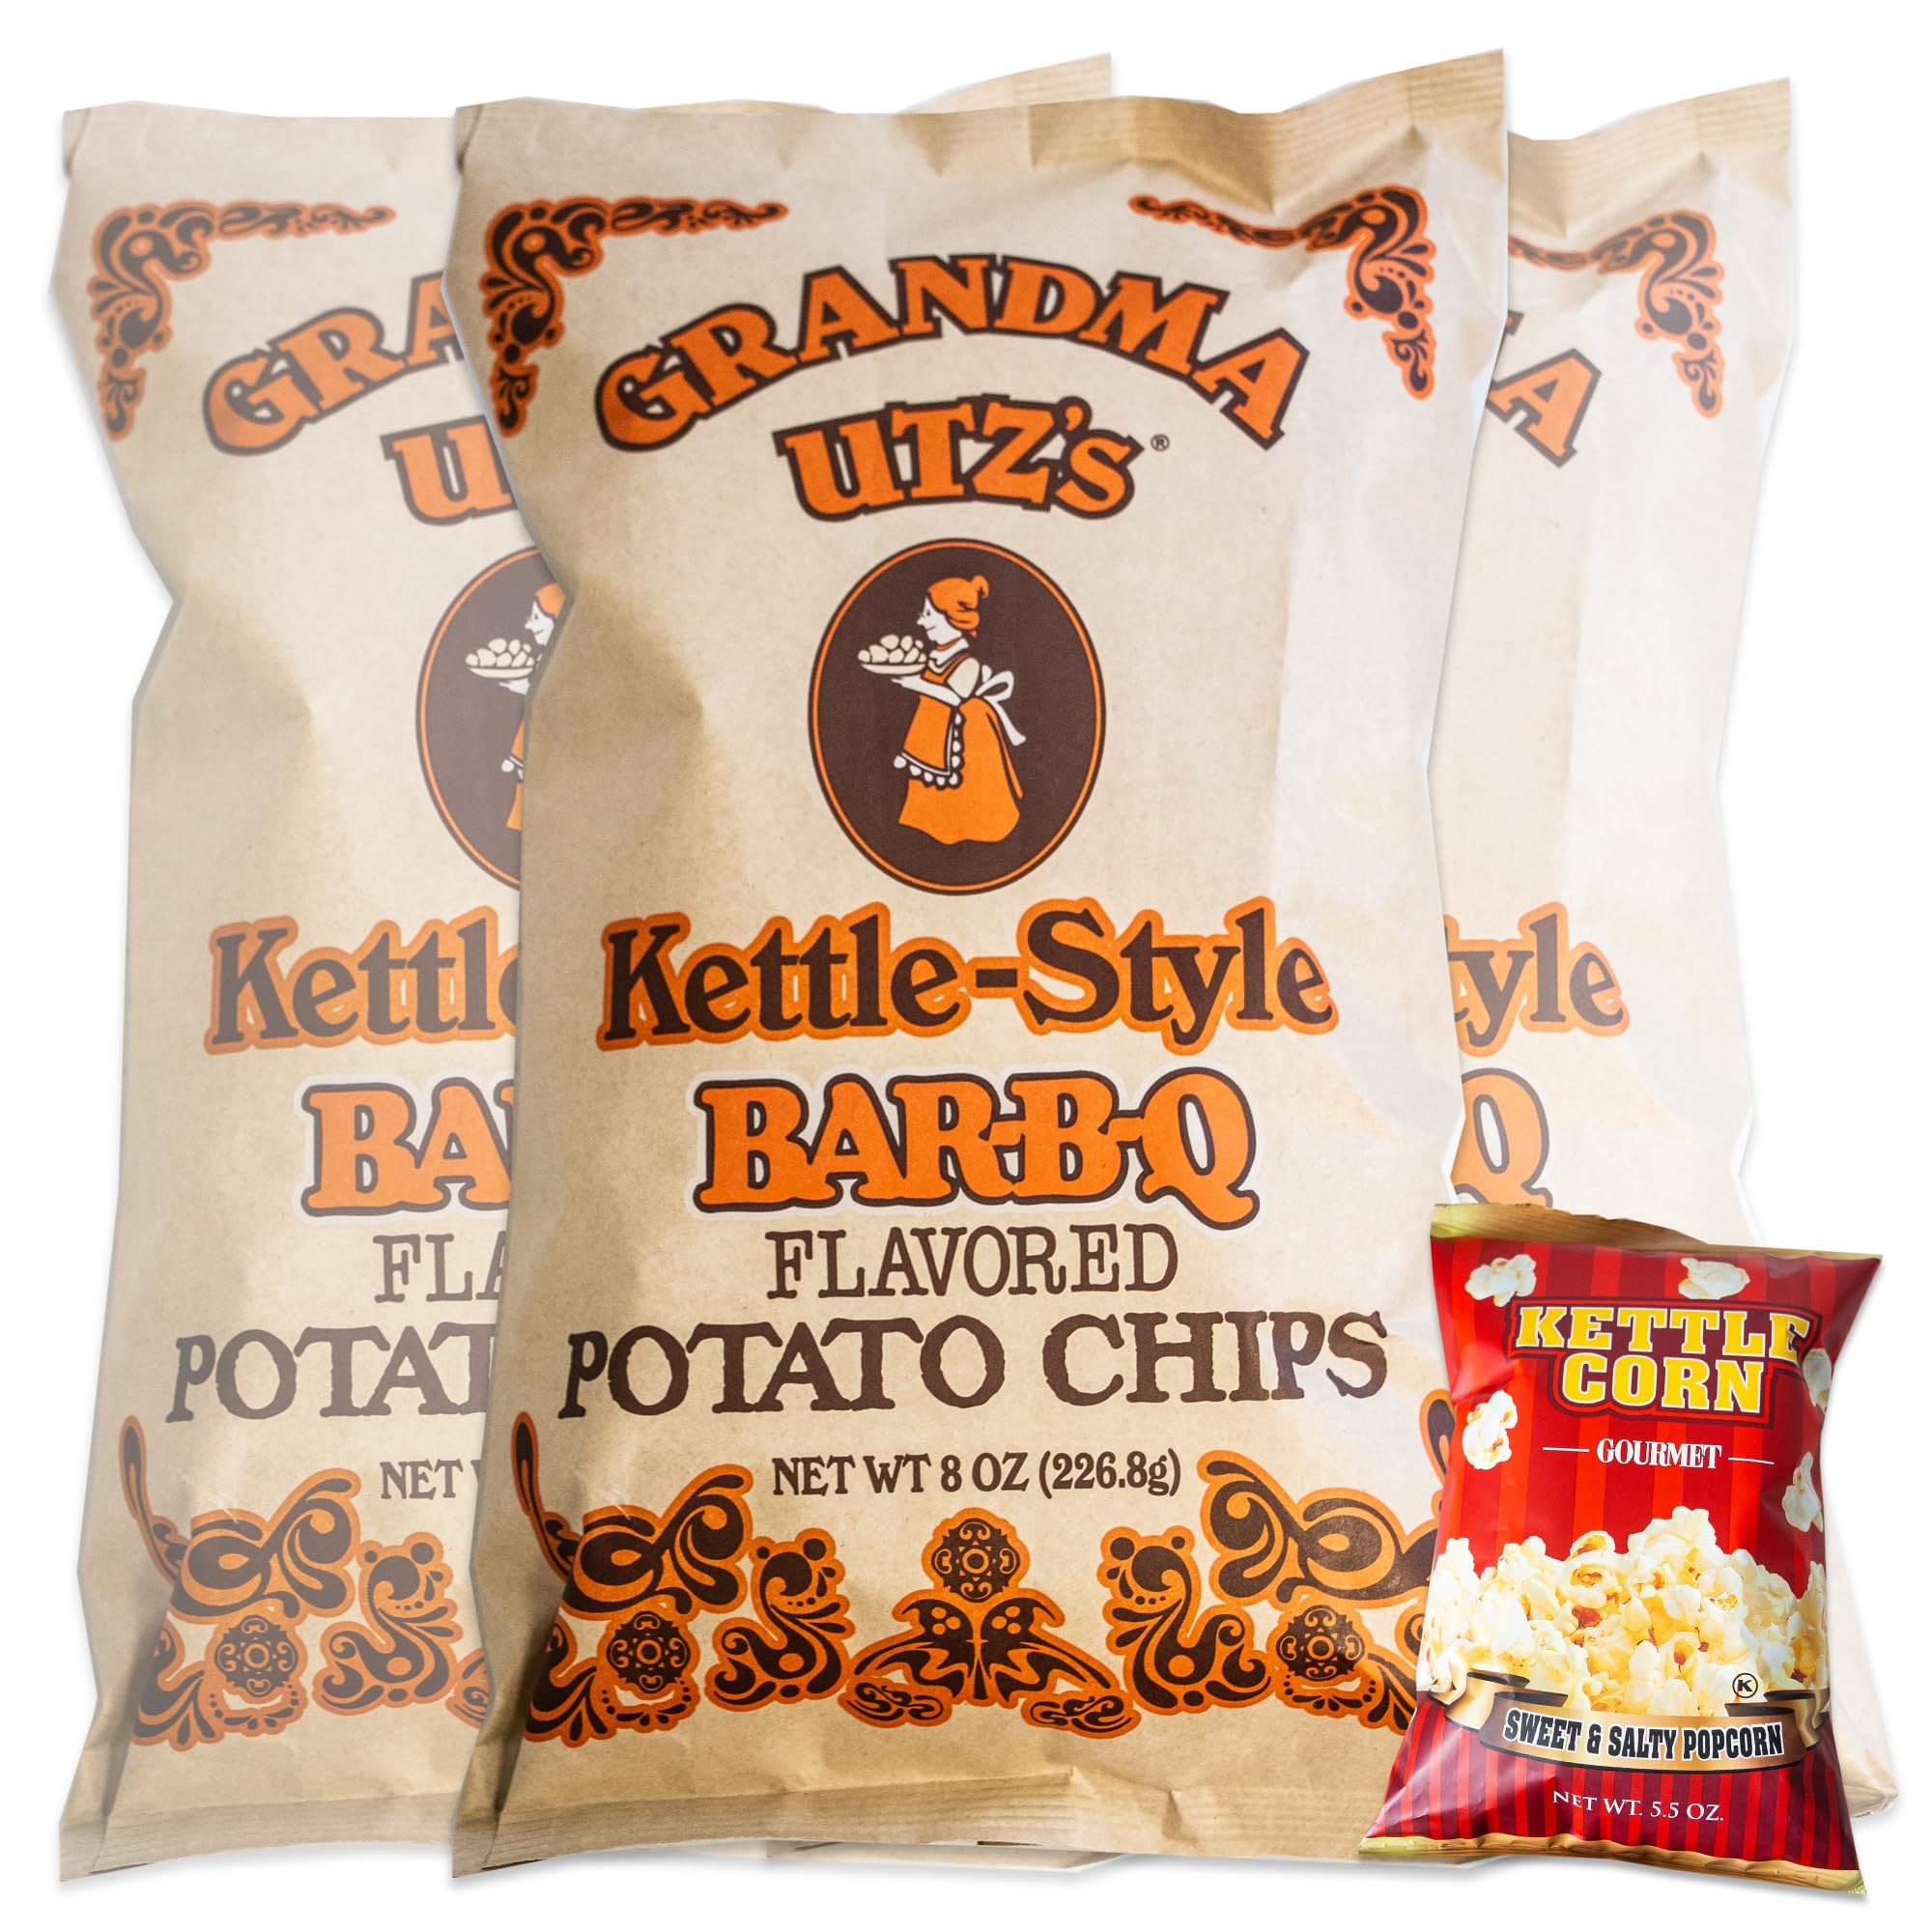
Item Name: Utz Grandma BBQ Kettle Cooked Potato Chips (3, 8oz bags) - Variety Pack - Sweet and Salty Kettle Popcorn (5.5oz bag) - 4 Bags Total
Product Description: <b>Utz Grandma BBQ Kettle Cooked Potato Chips (3, 8oz bags) - Variety Pack - Sweet and Salty Kettle Popcorn (5.5oz bag) - 4 Bags Total<b> <br><br> Get ready to munch on pure nostalgia with Utz Grandma BBQ Kettle Potato Chips! These chips are so good, they'll have you believing Grandma herself cooked them up in a time machine. Handcooked with love and a smoky BBQ flavor that'll make your taste buds dance like nobody's watching. <br><br> Crunchy like a dance-off between chips, Utz's secret recipe brings you gourmet goodness in every bite. Grab a bag and join the chip-tastic party that Grandma started—small-batch, premium, and irresistibly funny! Time-traveling tastiness at its finest. Grandma's legacy never tasted so good!
Value: 29.5
Unit: Ounce

Price: 24.99